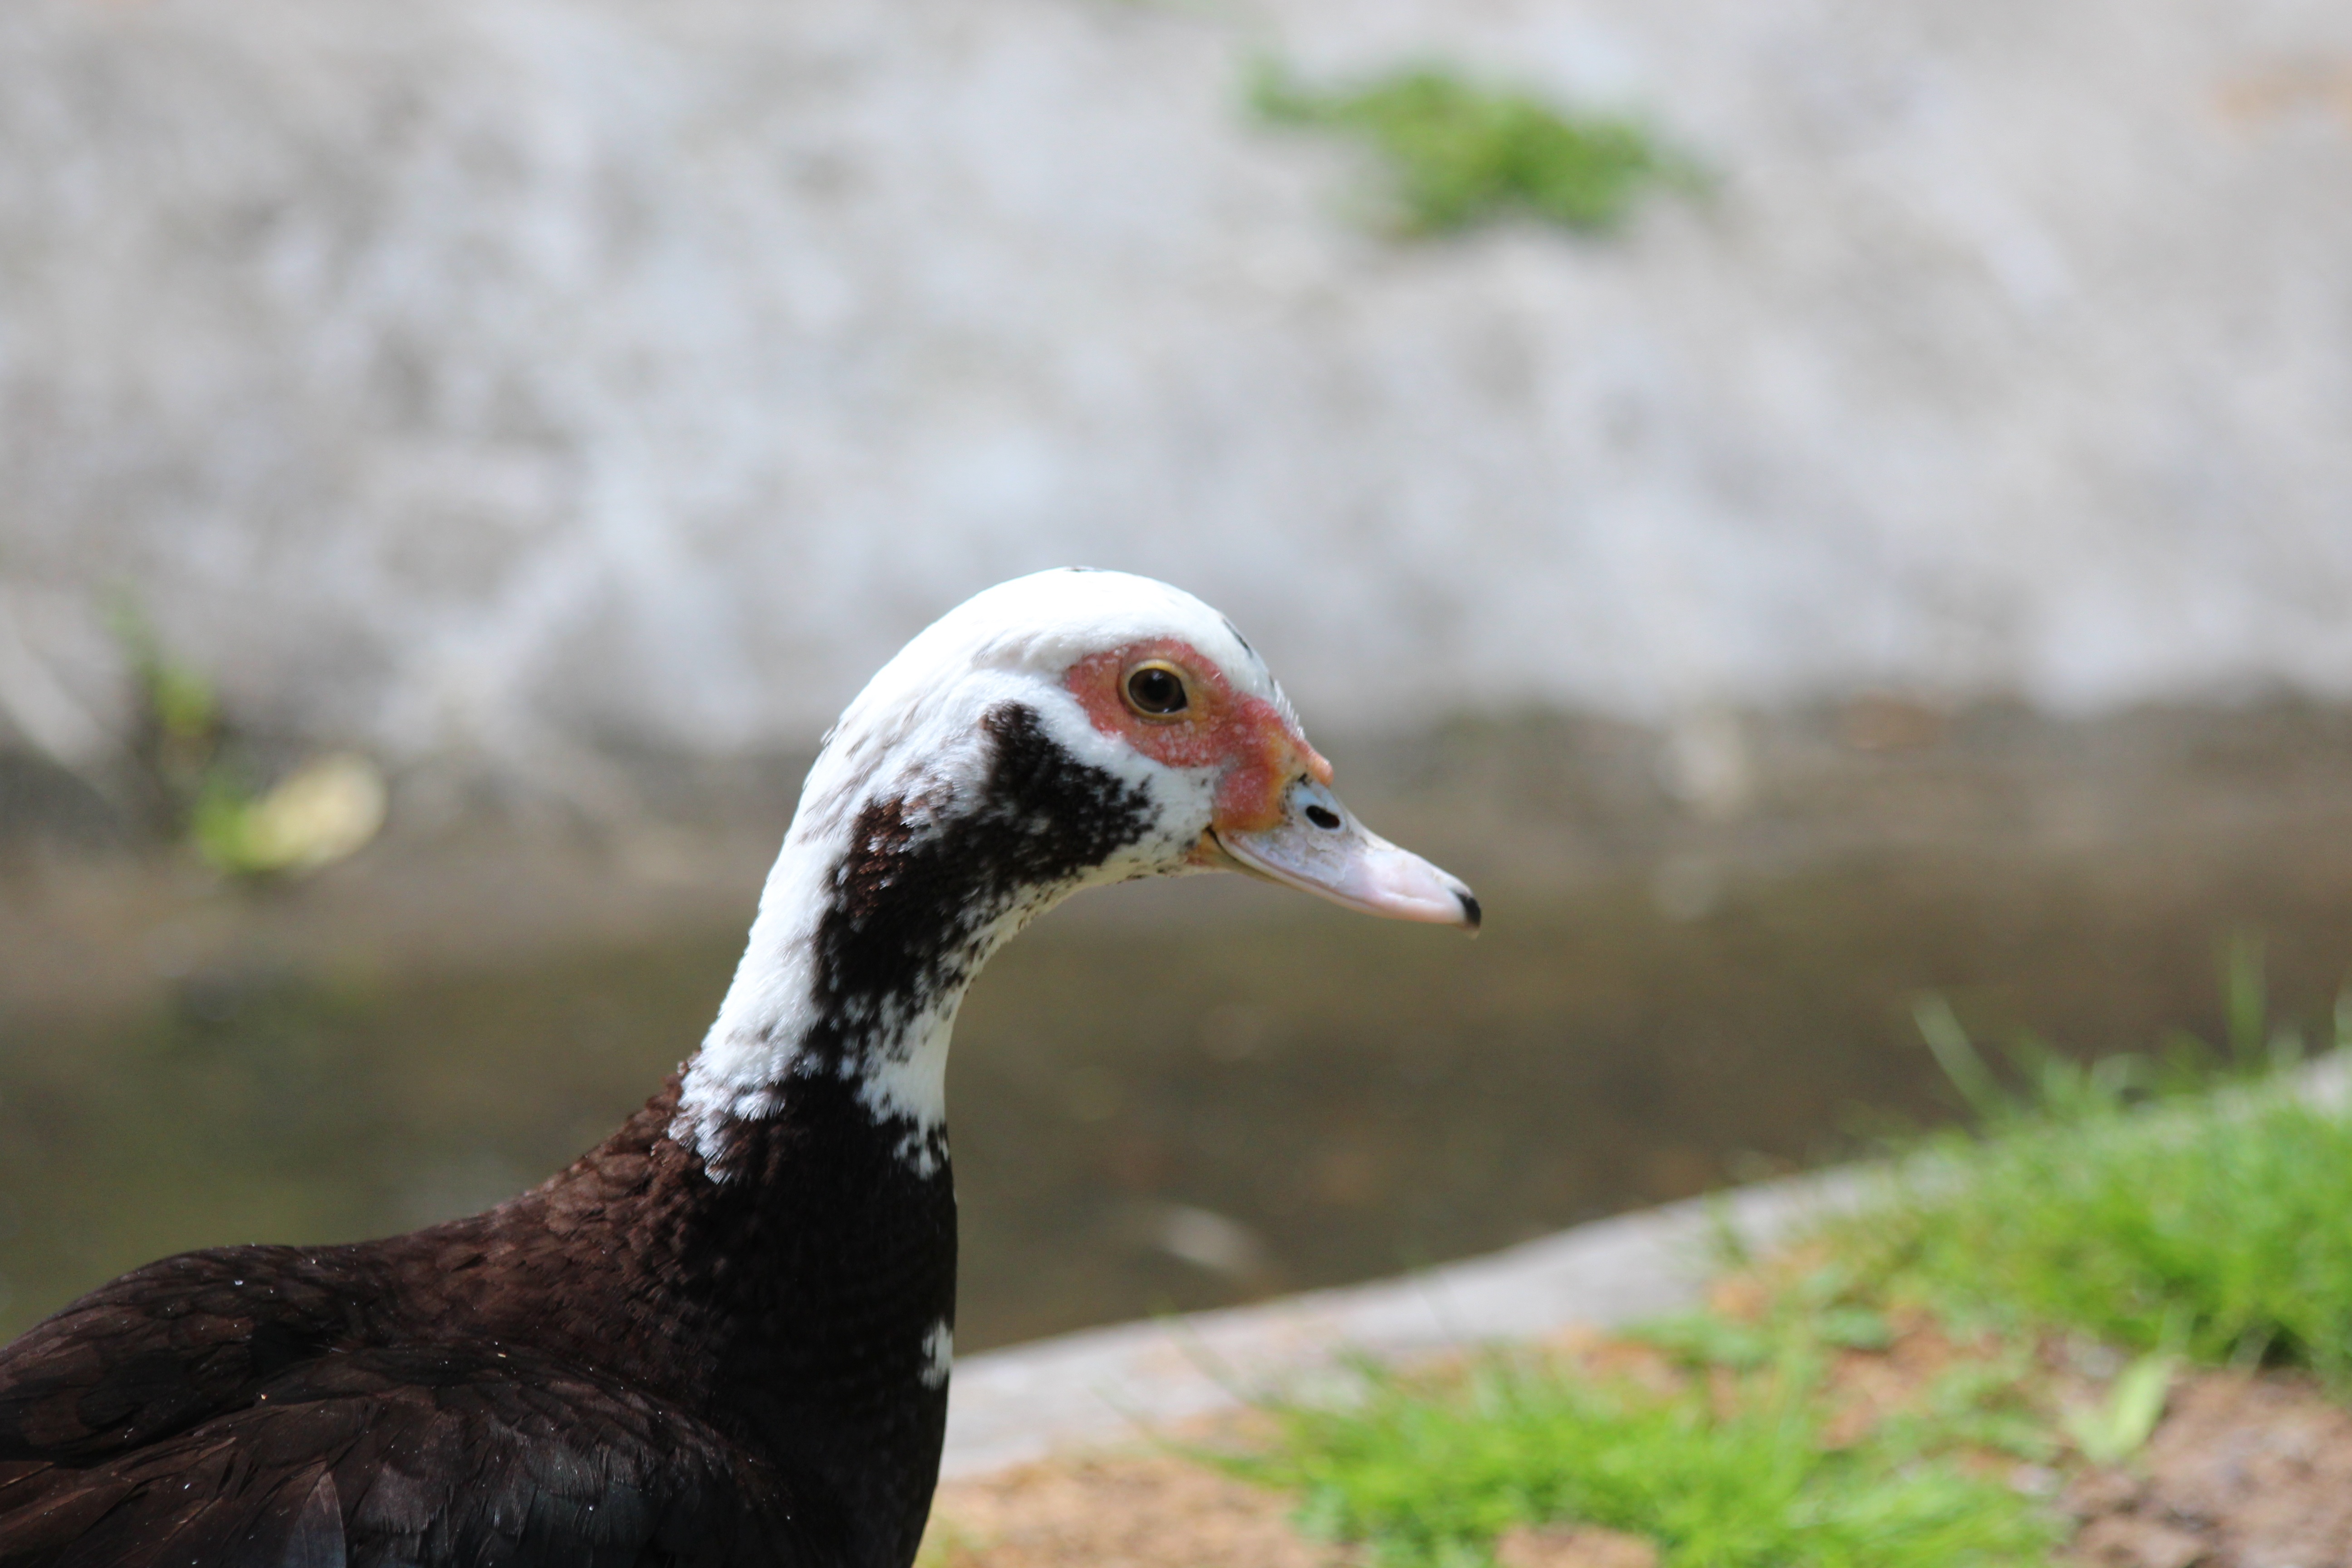
water, nature, bird, wildlife, beak, fowl, fauna, close up, birds, one, duck, animals, goose, vertebrate, waterfowl, water bird, duck bird, feathered race, indoutka, muscovy duck, cairina moschata, domestic duck, ducks geese and swans